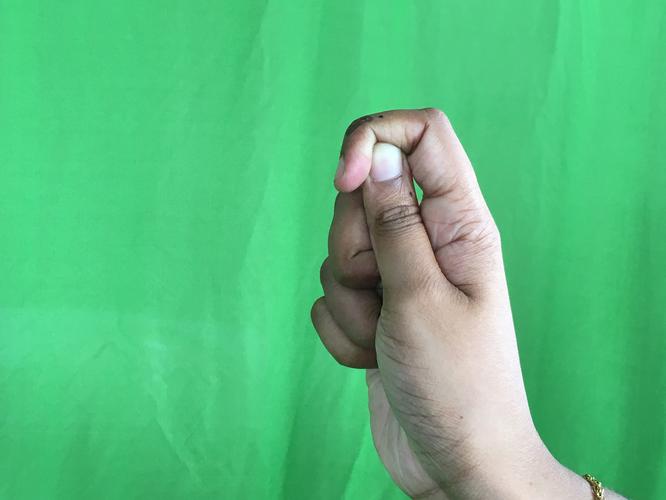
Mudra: Kapith
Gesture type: single_hand